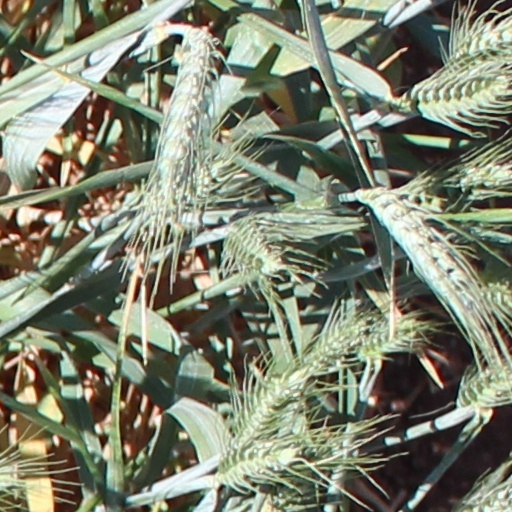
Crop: wheat